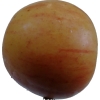
Label: Apple 14